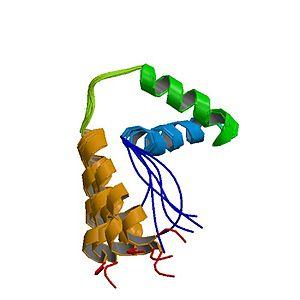
La protéine SOX6 fait partie de la famille des protéines SOX, plus précisément du sous-groupe D avec SOX5 et 13. Cette famille de protéines tire son nom de SRY. Cette famille a été nommée ainsi à cause du domaine HMG qu’elle possède et qui est très semblable à celui de SRY, le gène codant la différenciation des gonades en testicules chez les embryons mâles. Les SOX sont des facteurs de transcription qui jouent un rôle très important dans l’embryogenèse et dans la destinée des cellules non différenciées.